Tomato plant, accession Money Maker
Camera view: bottom (45 deg); turntable rotation: 150 degrees
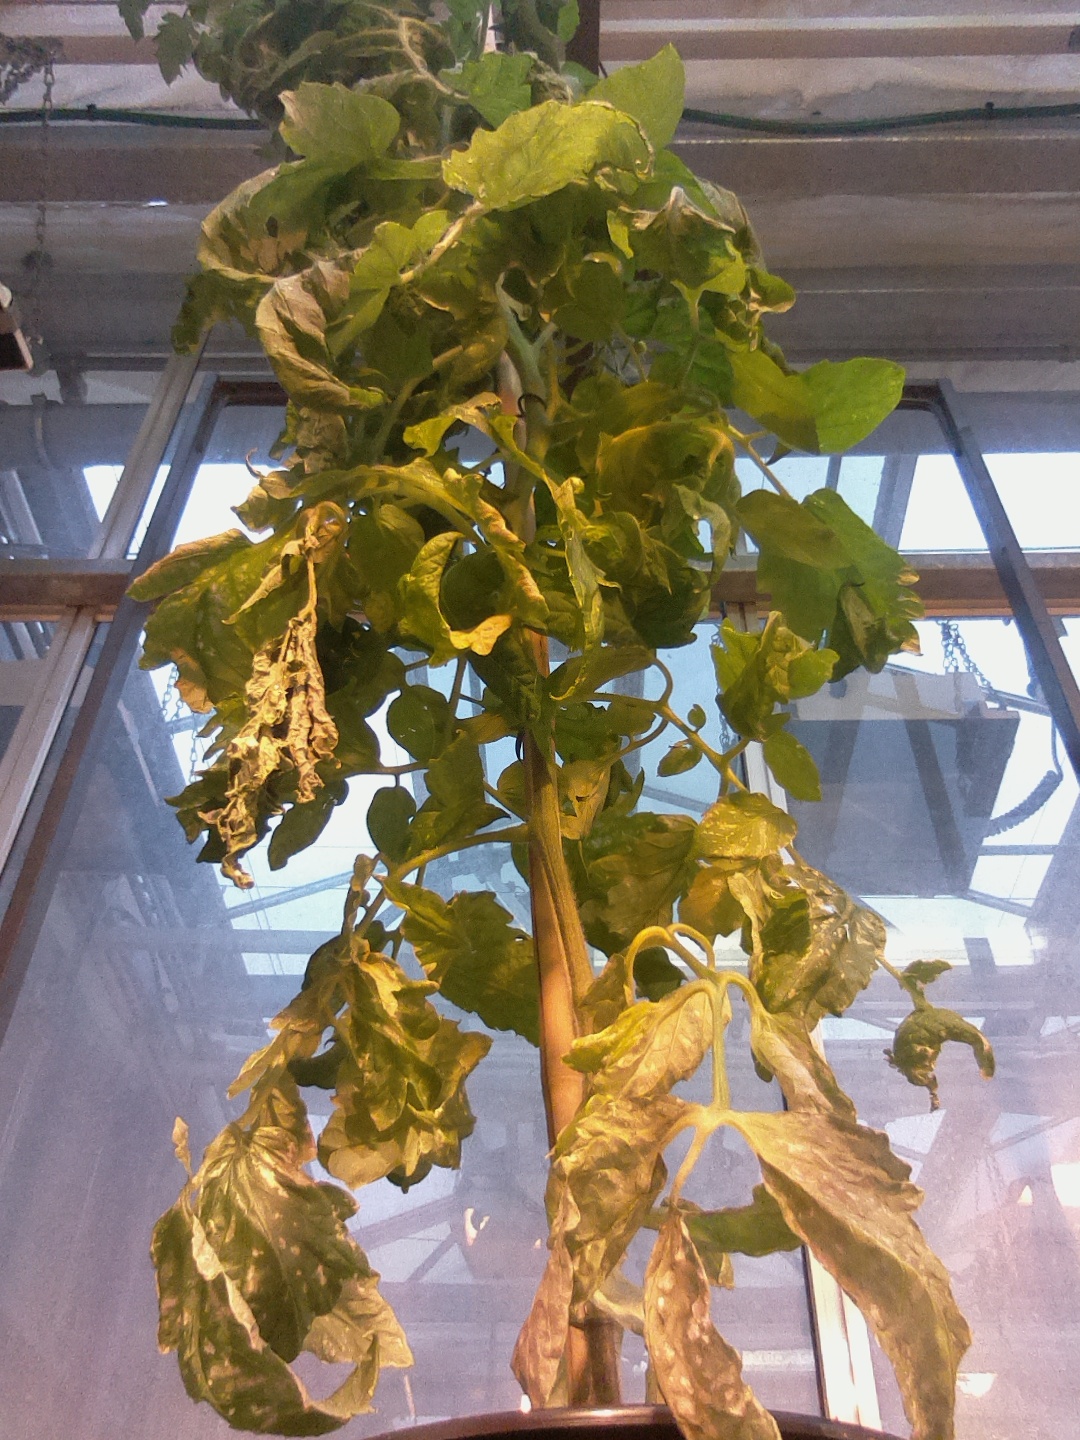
BBCH growth stage 67: Full flowering, 70%-80% of flowers open, more petals falling